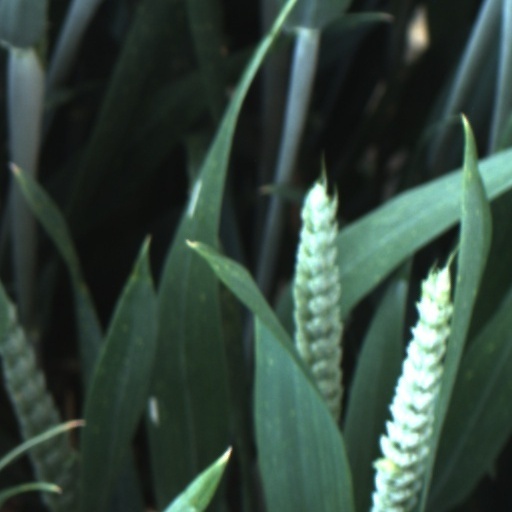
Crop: wheat